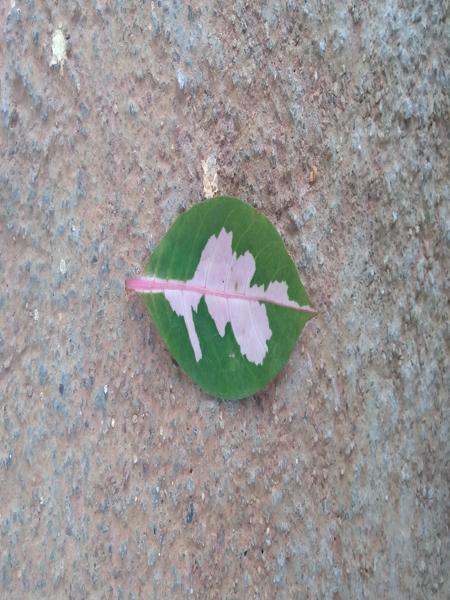
Plant: Caricature